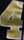
Number: 4